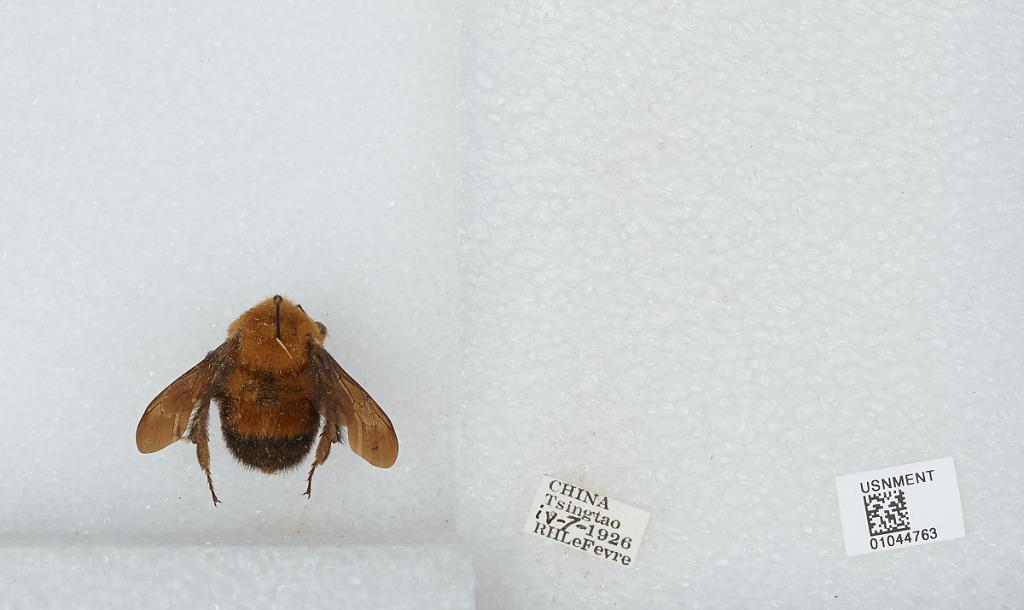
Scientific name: Bombus sp.
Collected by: R. LeFevre
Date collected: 1926-4-7
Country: China
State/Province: Shandong Sheng
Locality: Qingdao